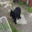
Label: cat